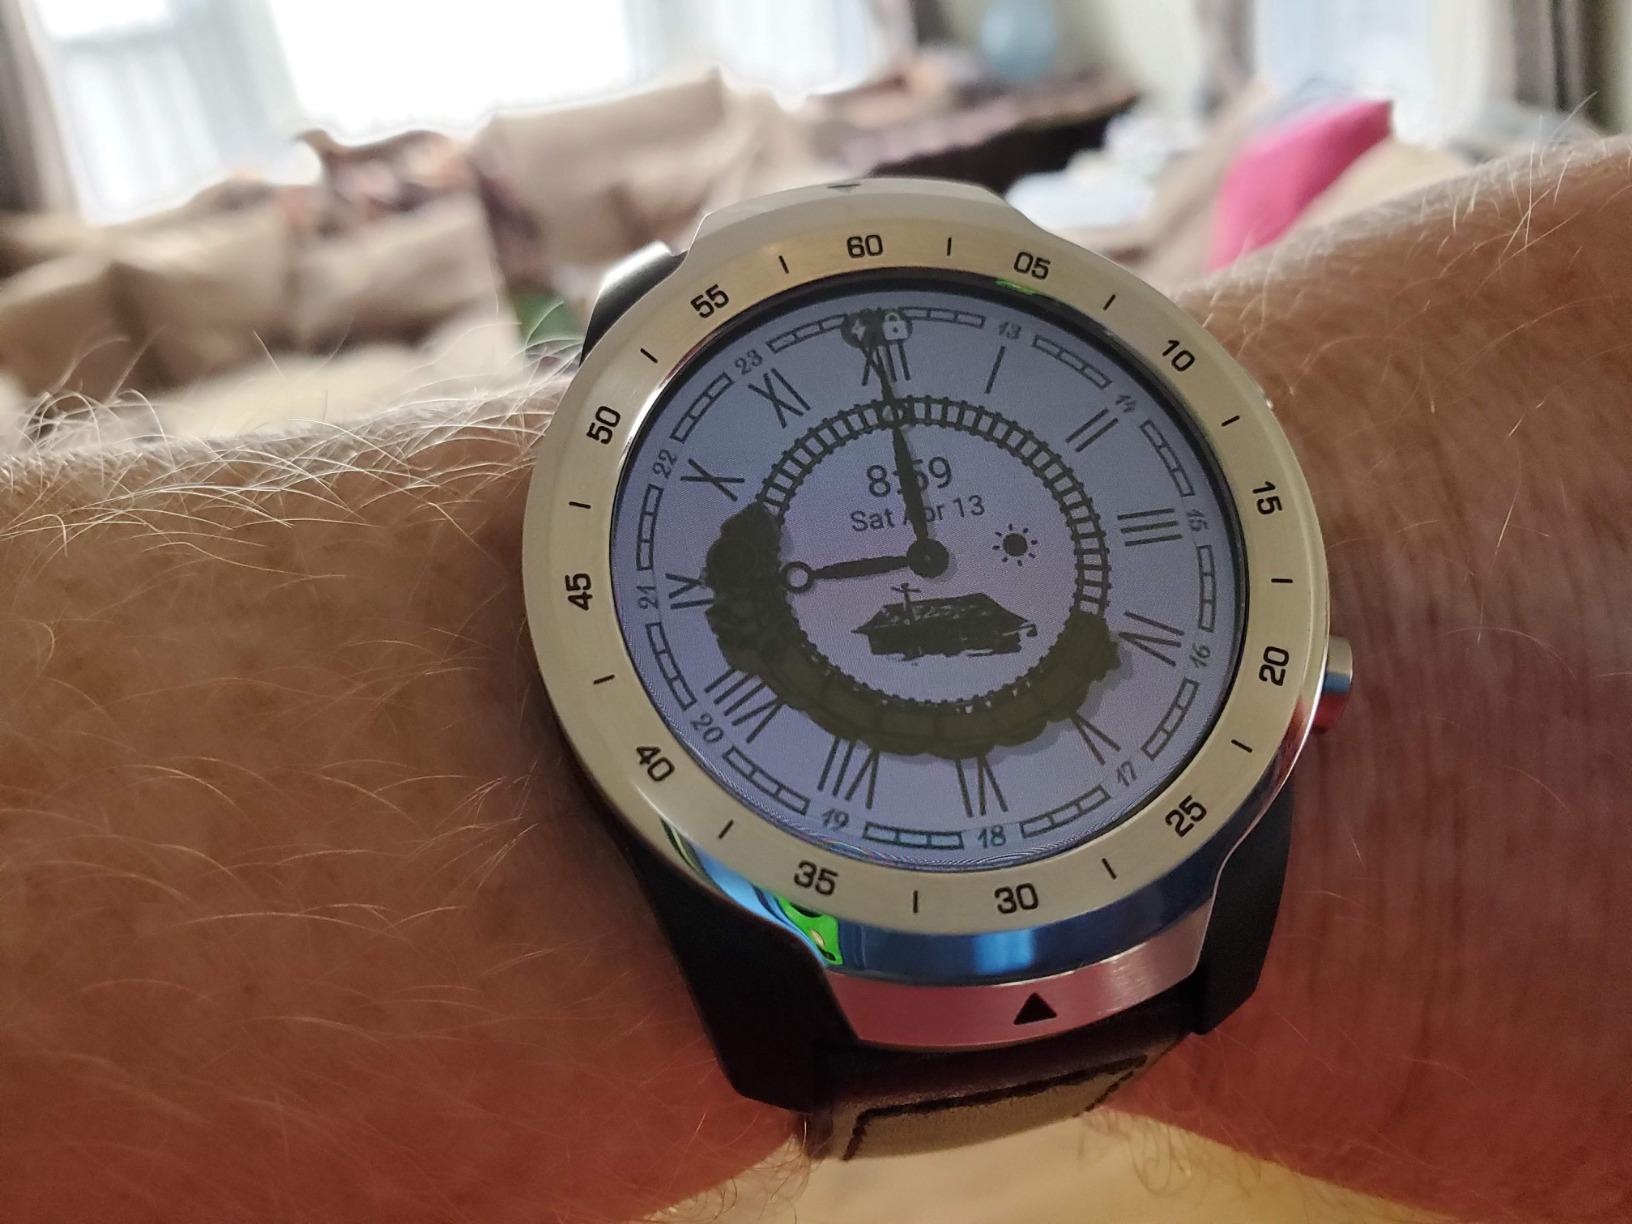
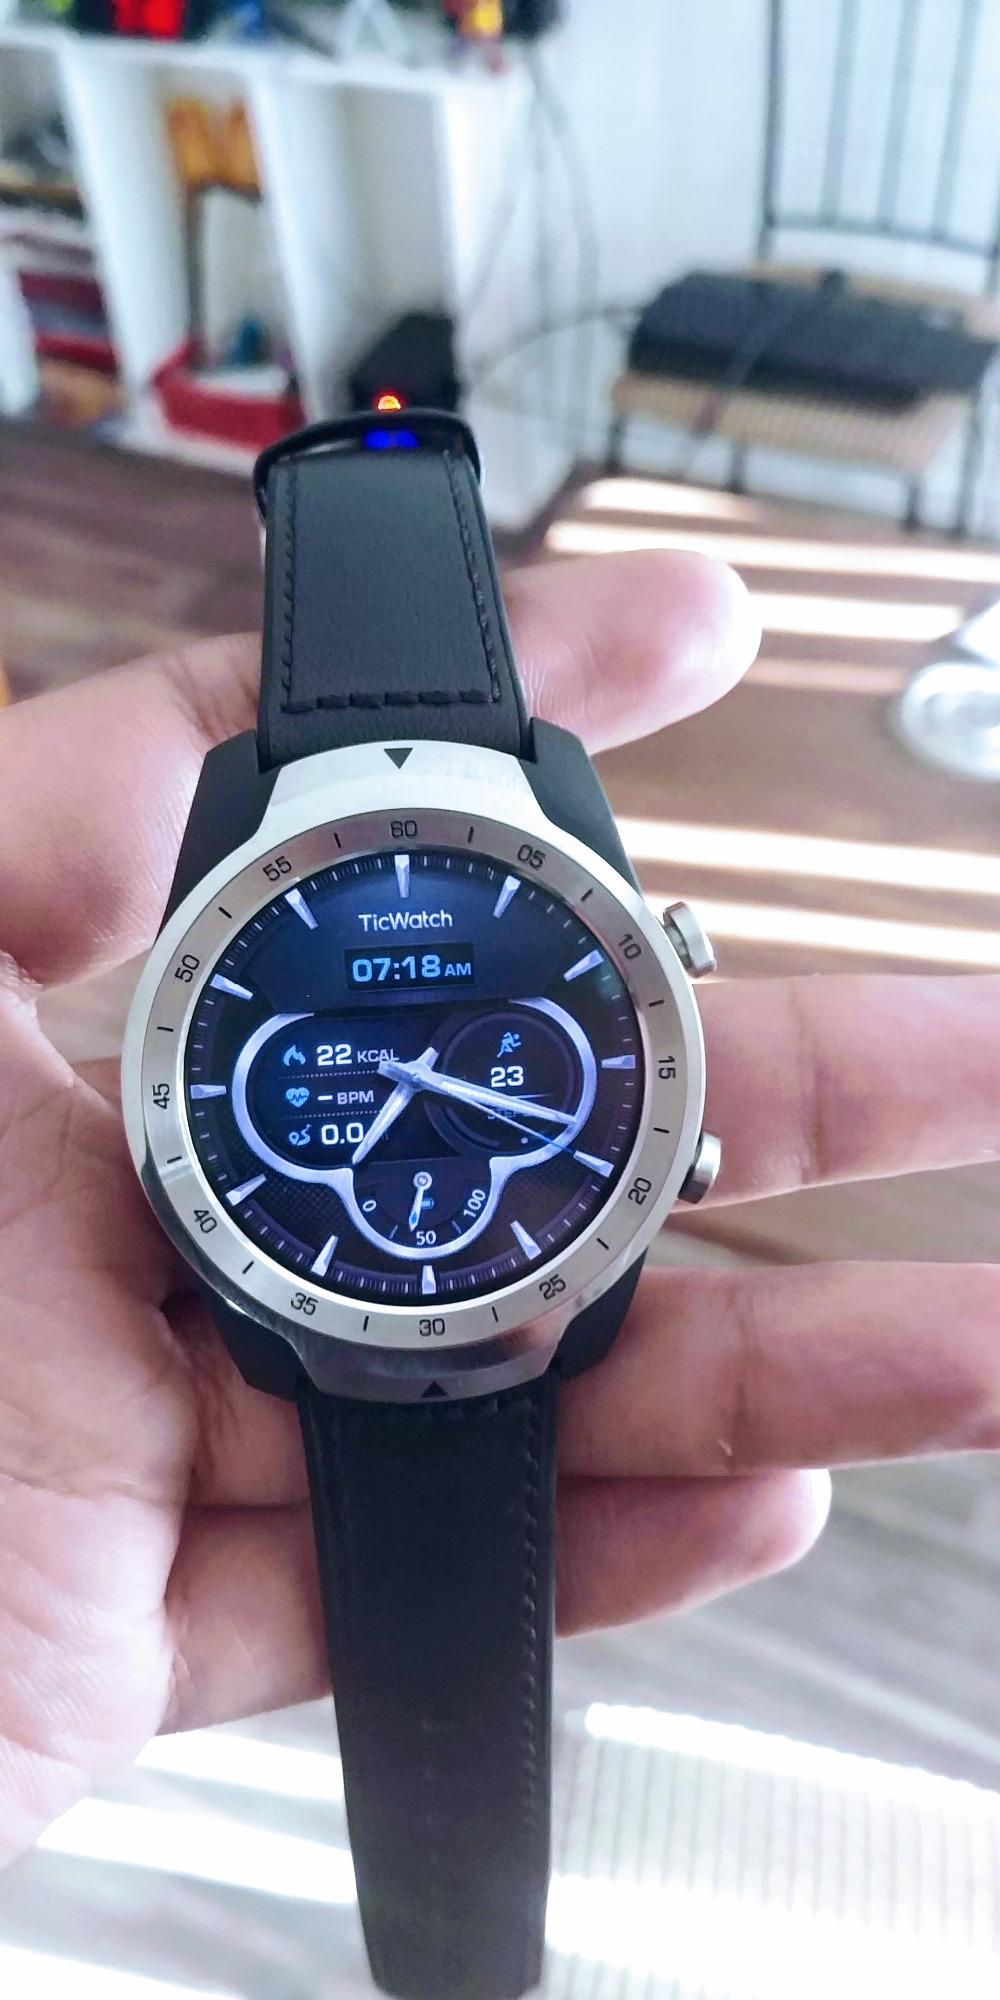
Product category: smartwatch
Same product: yes